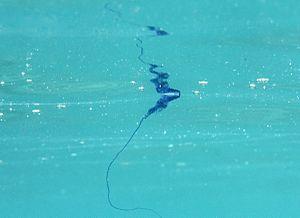
La dangereuse physalie (Physalia utriculus) à la Réunion.
Physalia utriculus est une espèce de cnidaire siphonophore de la famille des Physaliidae.
L'île de La Réunion est un département d'outre-mer français situé dans le sud-ouest de l'océan Indien.